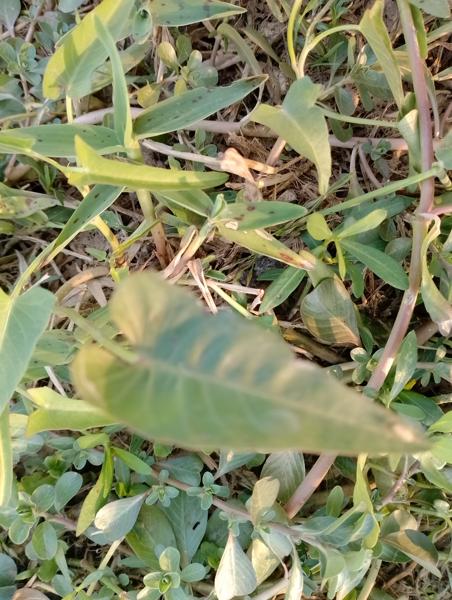
Weed species: Ipomoea aquatic